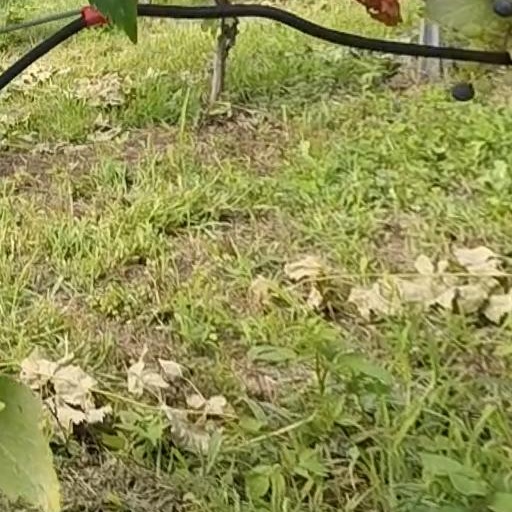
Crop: grape